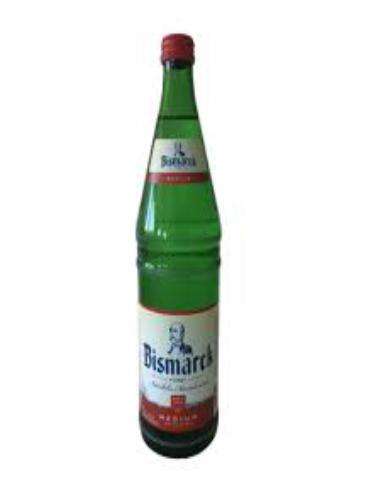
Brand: Furst Bismarck
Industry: Food